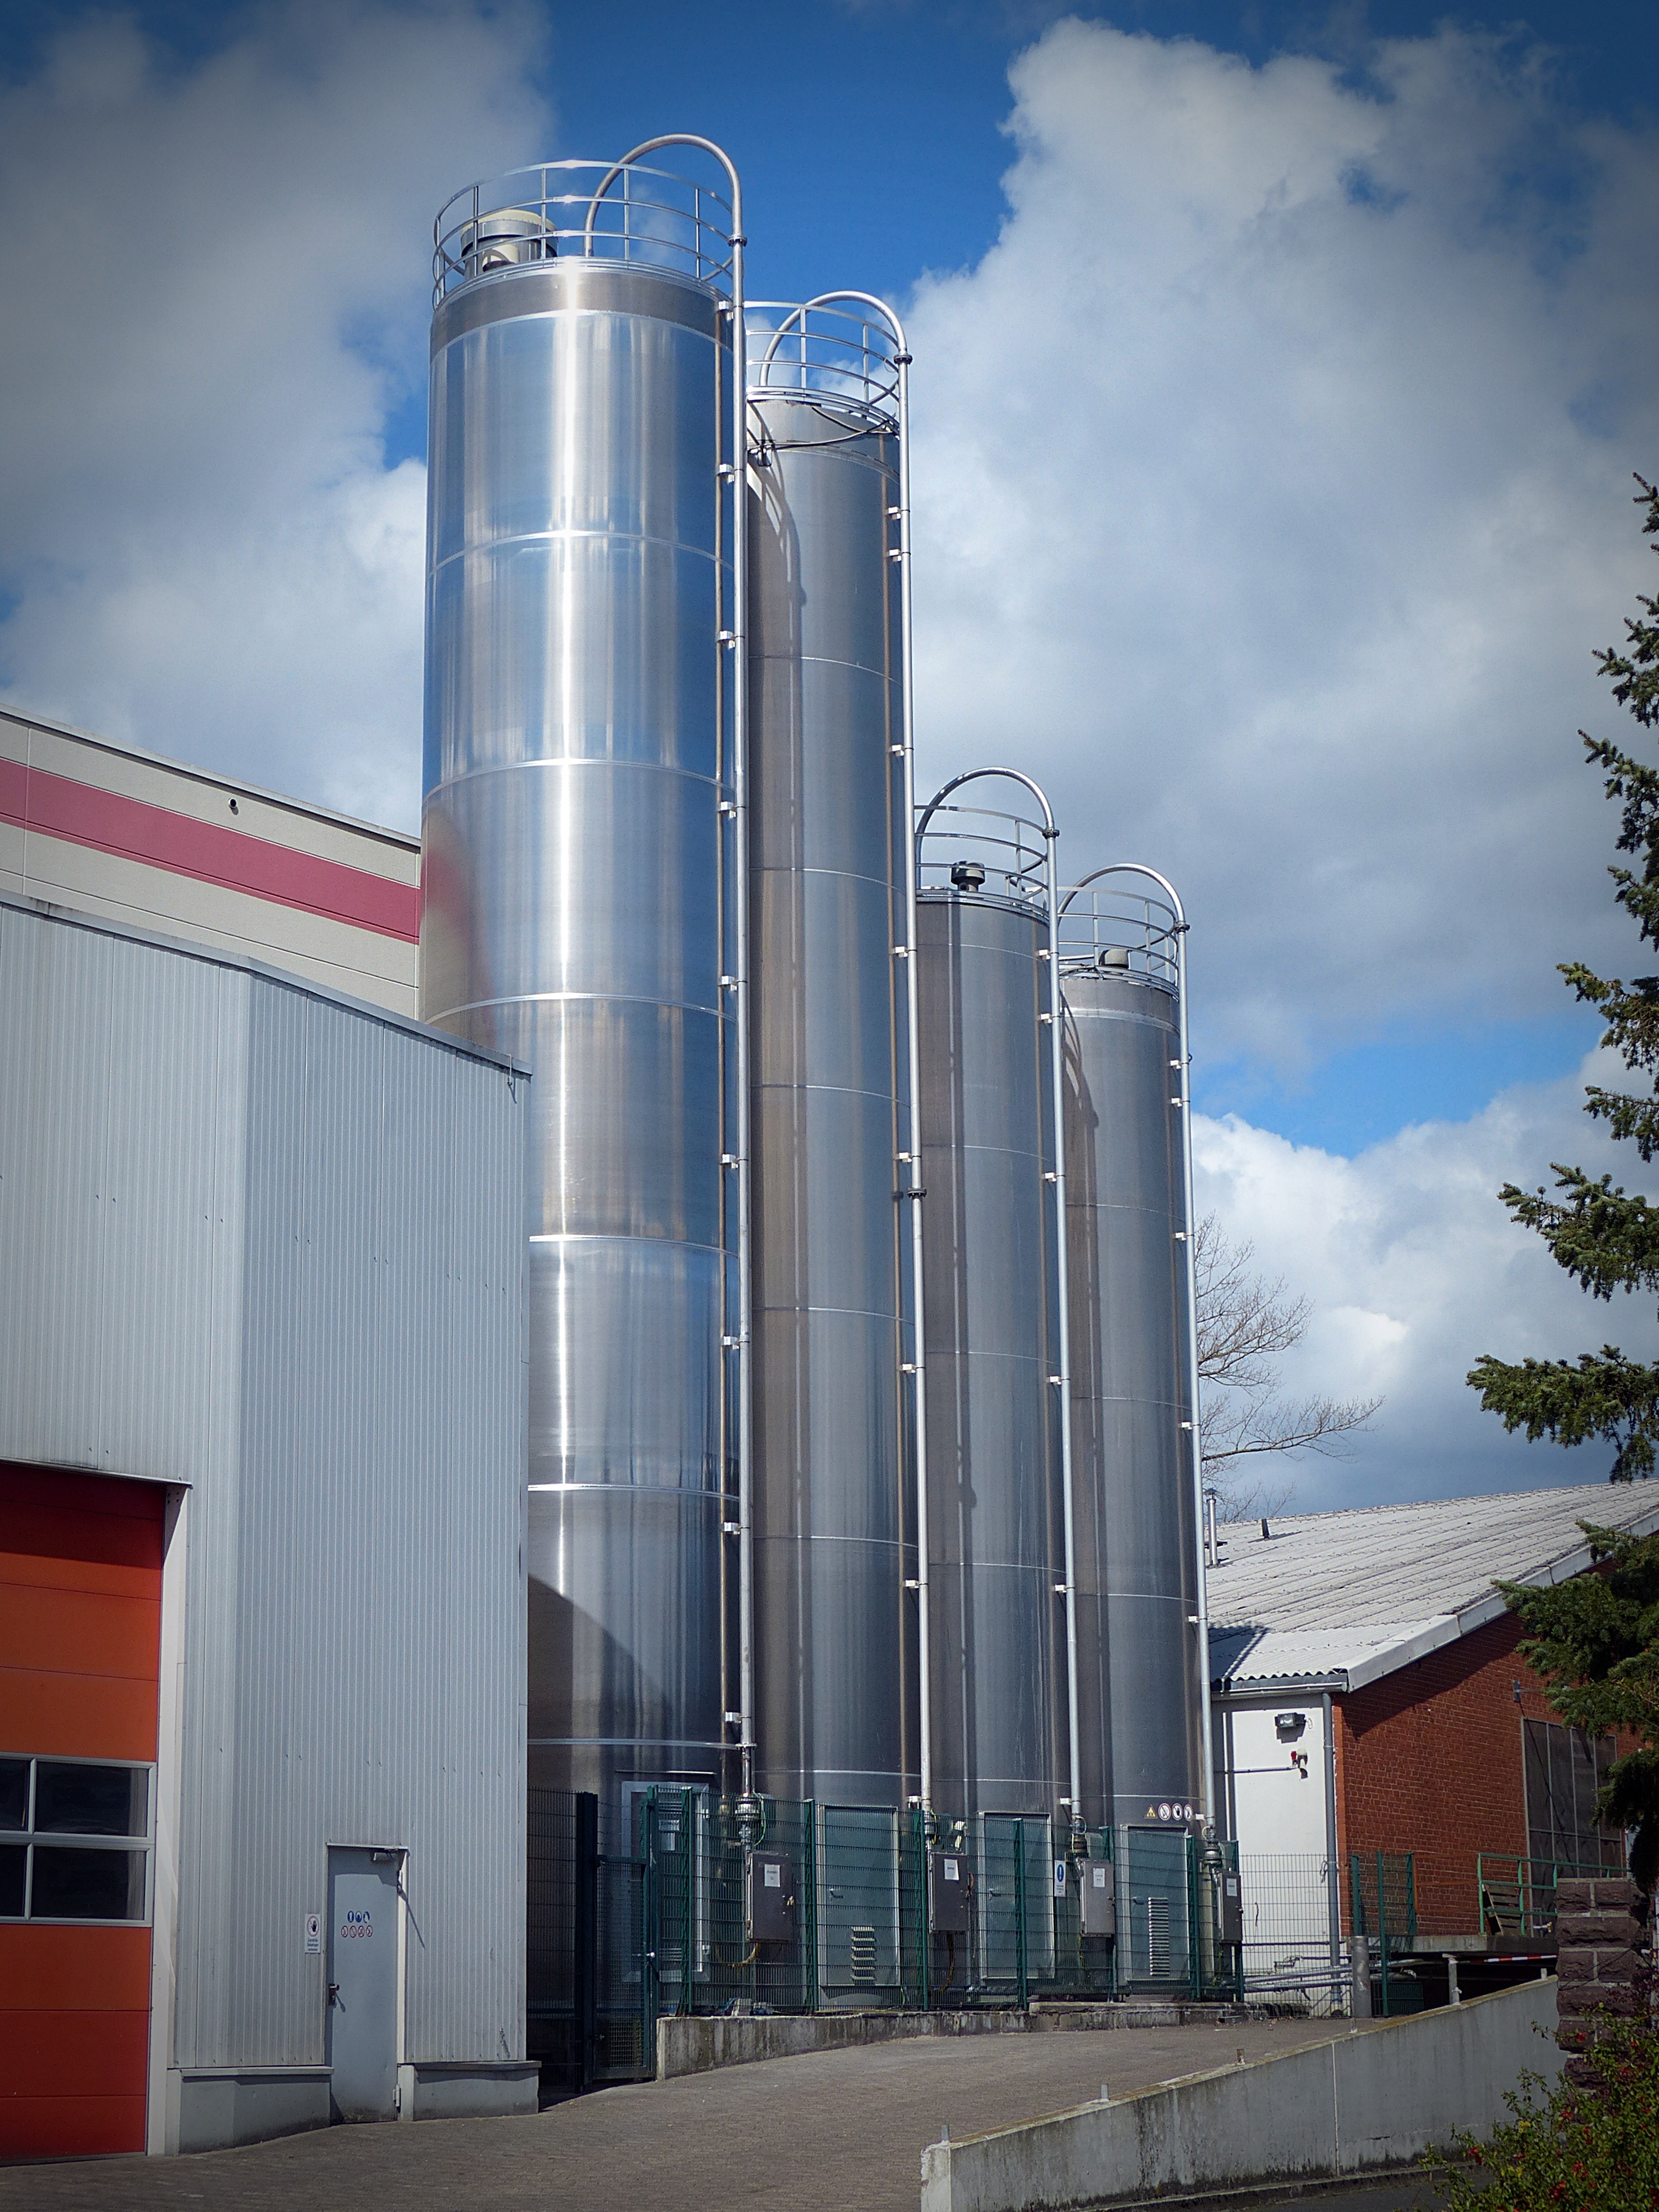
tower, factory, memory, industry, storage, stainless steel, silo, cylinder